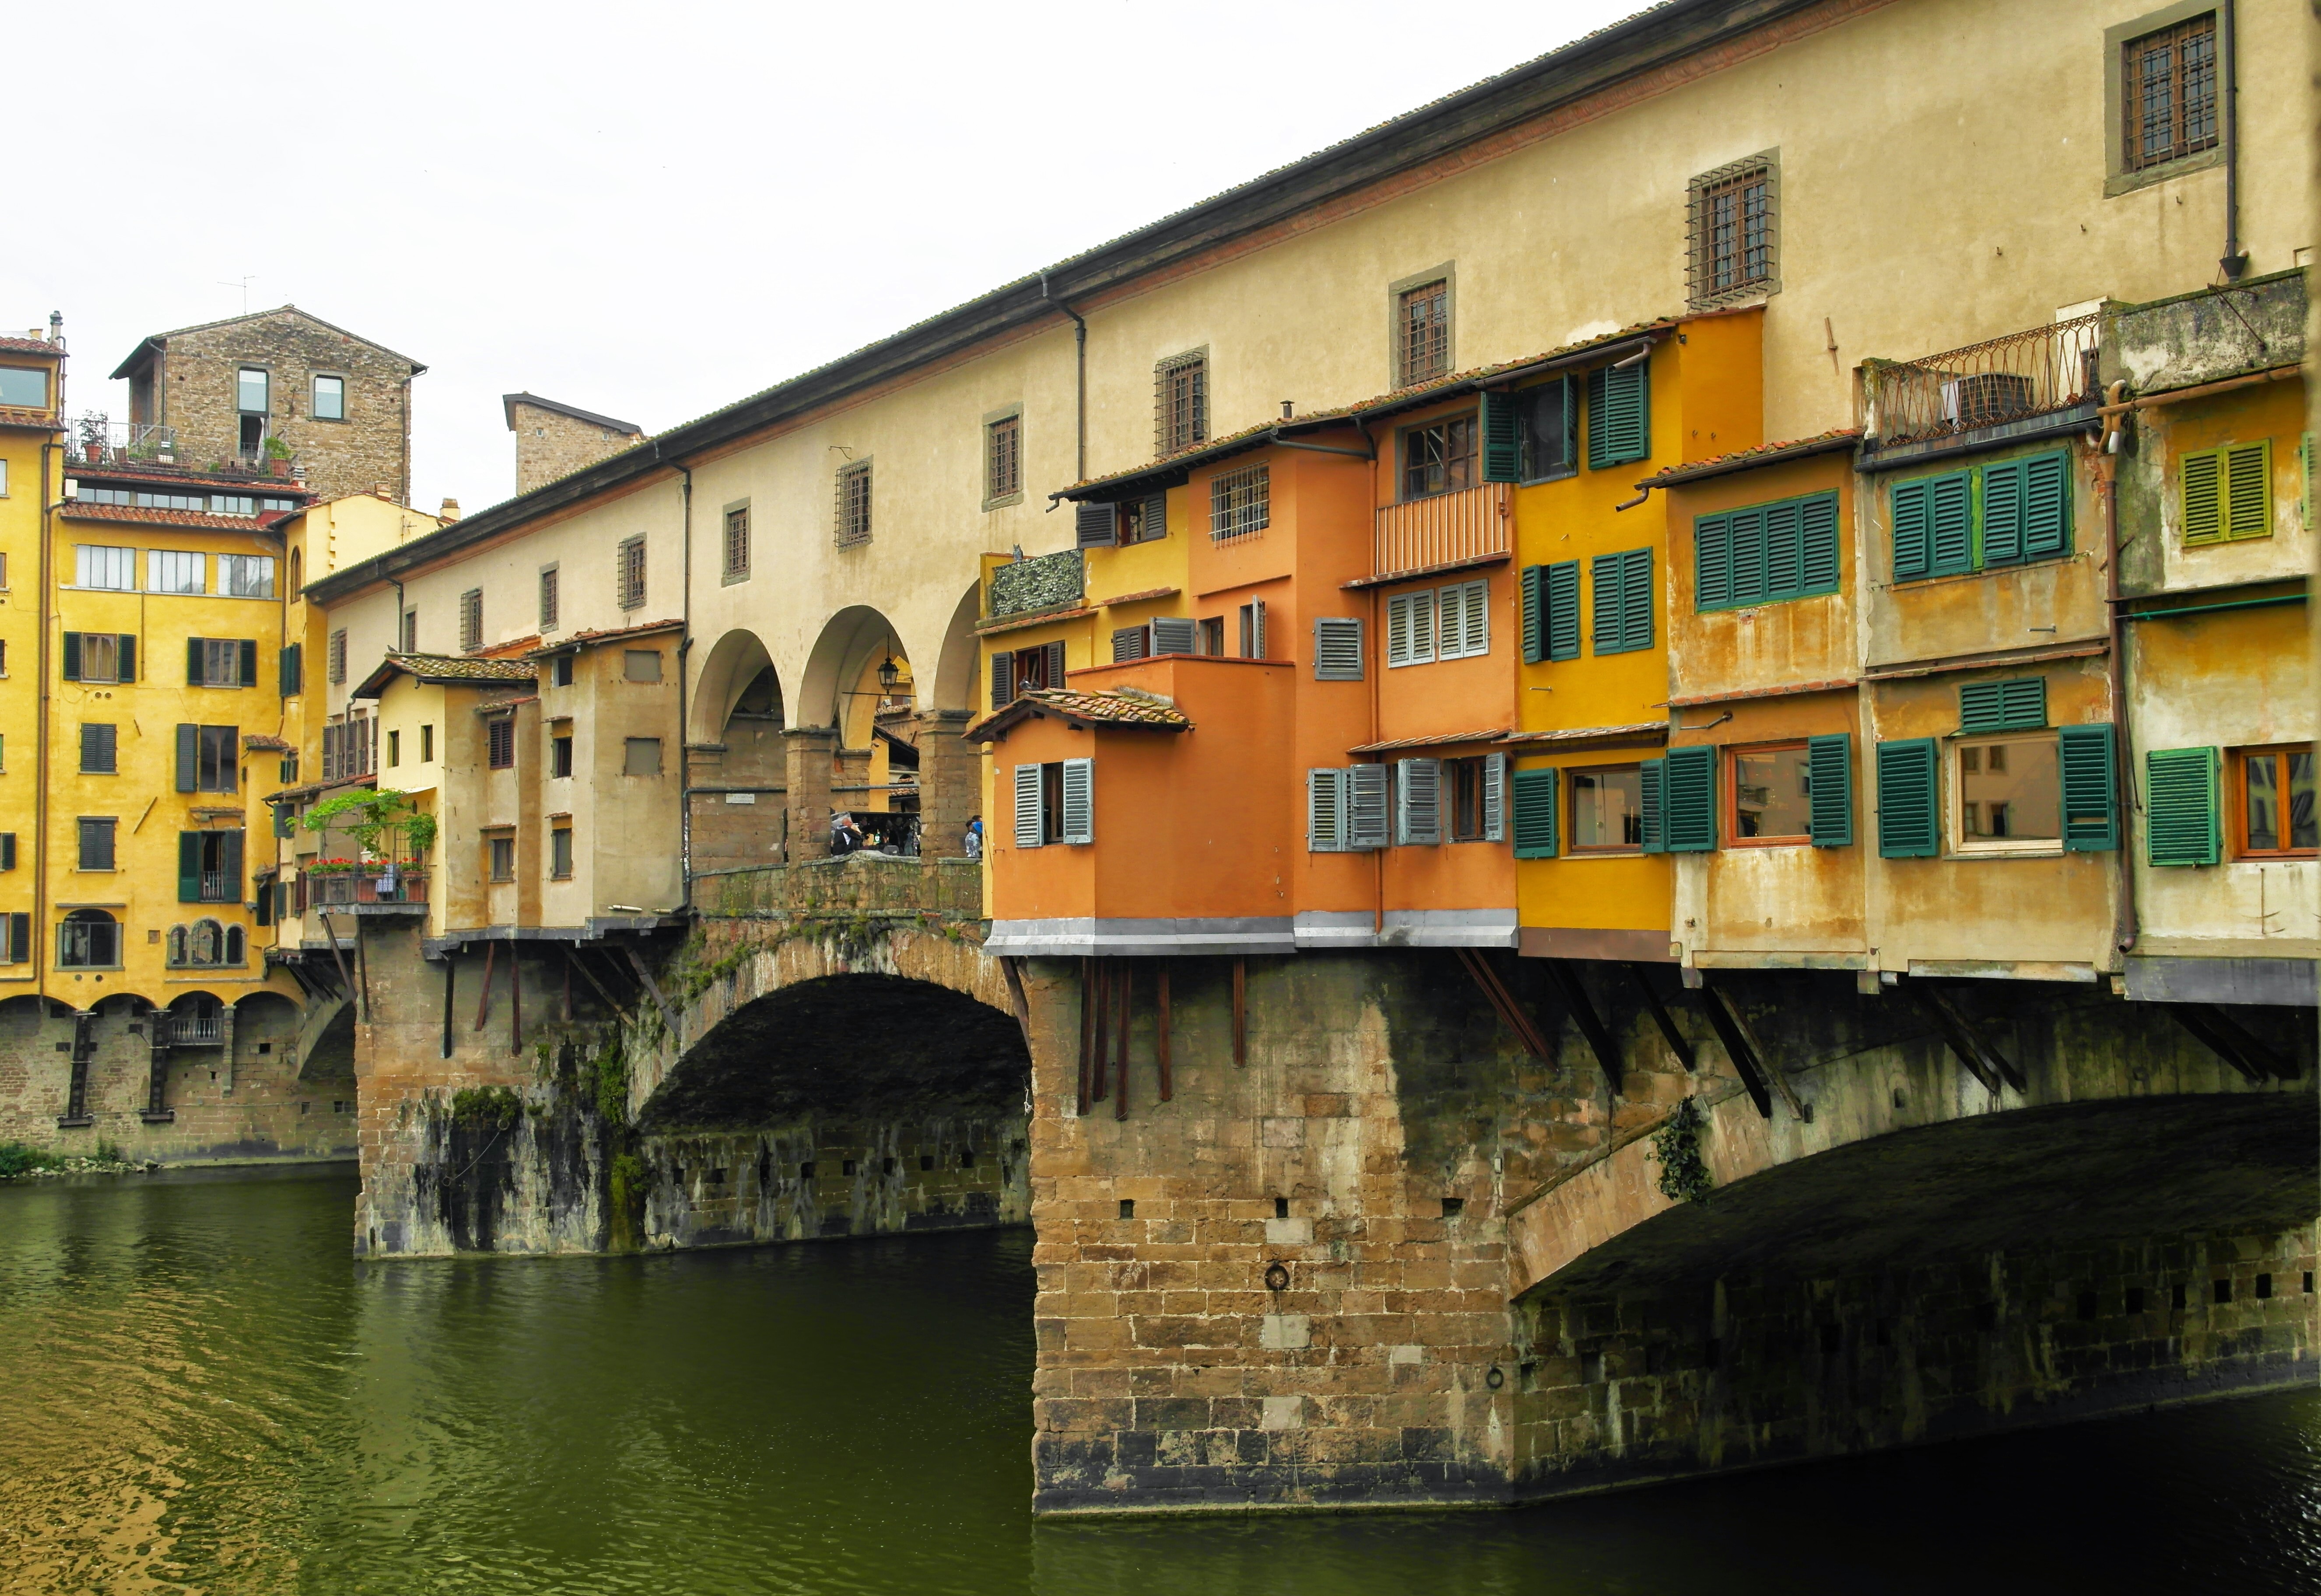
town, river, canal, cityscape, vehicle, facade, waterway, florence, arno, pontevecchio